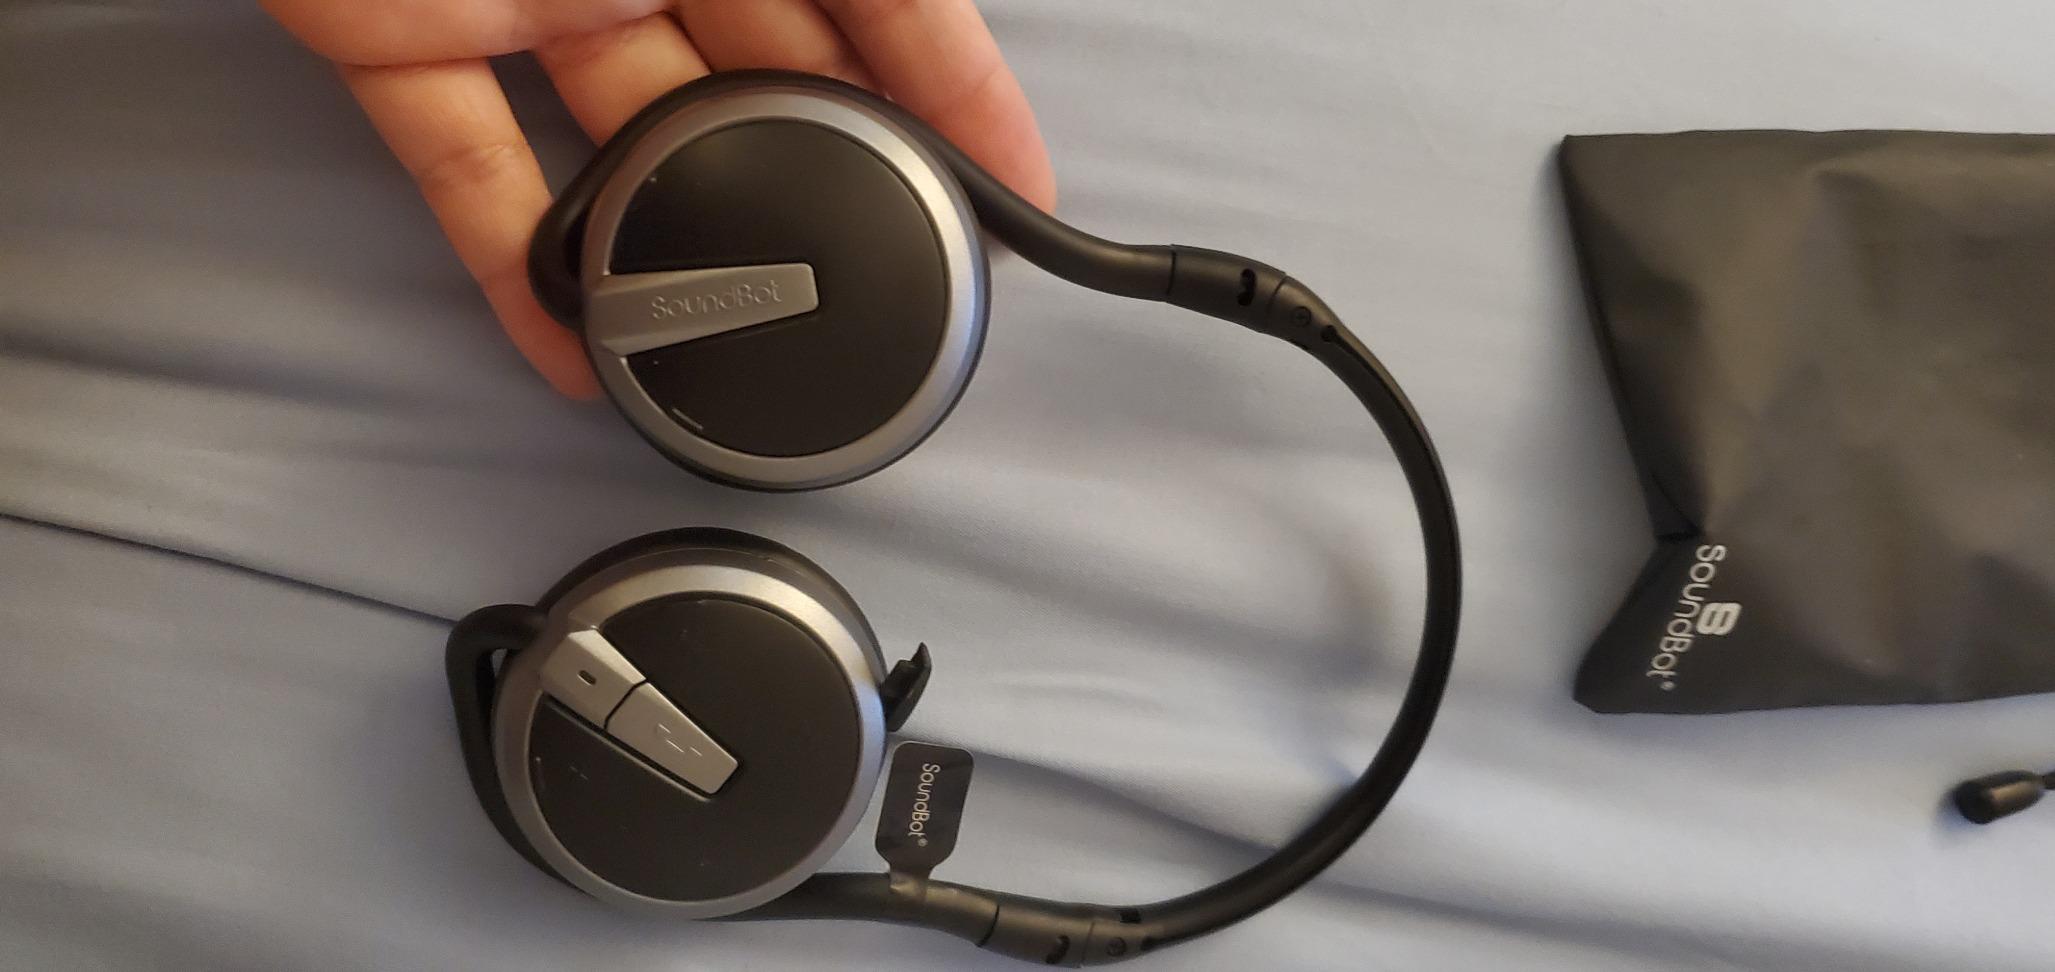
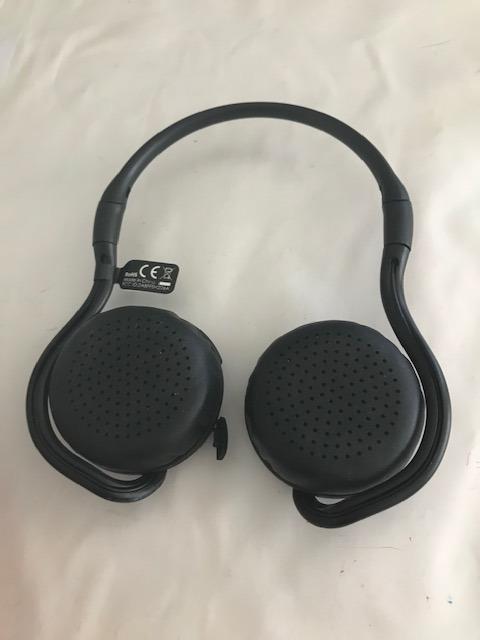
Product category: headphones
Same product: no